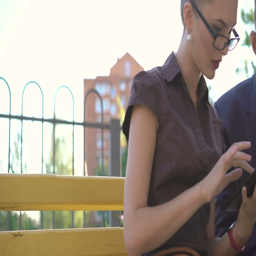
woman and man working with tablet on the bench .